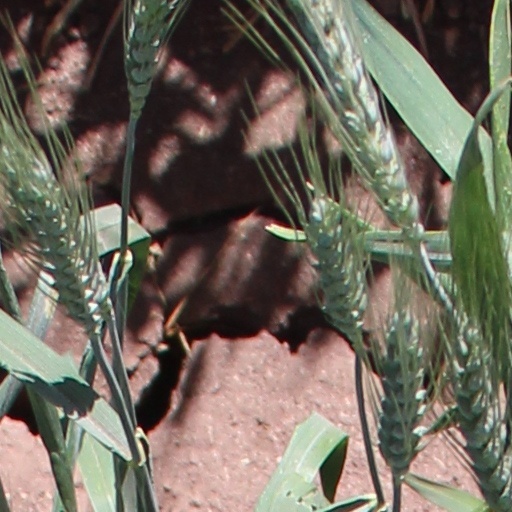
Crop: wheat